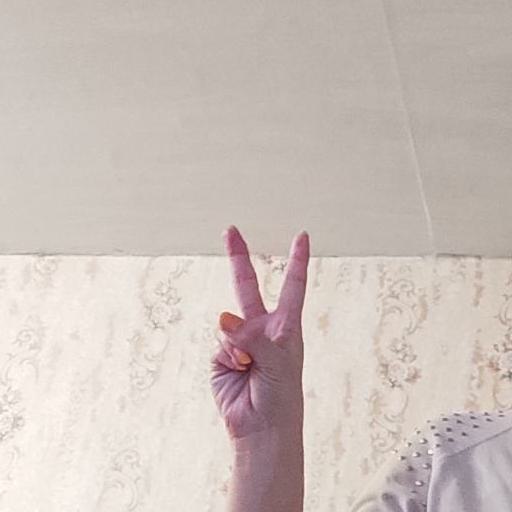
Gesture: peace